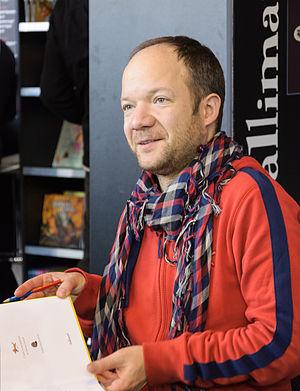
Mathieu Sapin en dédicace au 40e festival international de la bande dessinée d'Angoulême, 2013.
Le 40ᵉ festival international de la bande dessinée d'Angoulême s'est déroulé du 31 janvier au 3 février 2013 sous la présidence de Jean-Claude Denis, Grand prix l'année précédente.
Mathieu Sapin, né le 7 octobre 1974 à Dijon, est un auteur-dessinateur français de bande dessinée.